Noisy-Rudignon

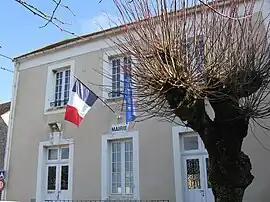
The town hall in Noisy-Rudignon

Noisy-Rudignon is a commune in the Seine-et-Marne department in the Île-de-France region in north-central France.